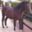
Label: horse